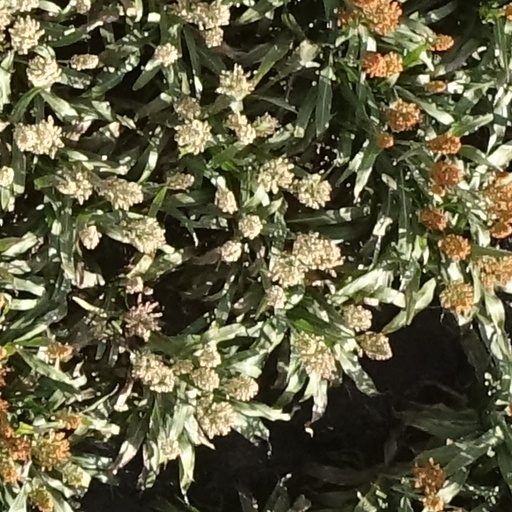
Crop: sorghum